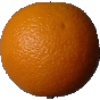
Label: orange